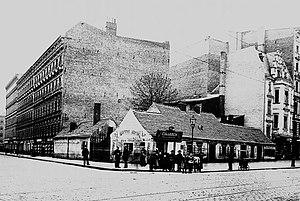
Berlin-Wedding [ˈvɛdɪŋ] est le nom d'un quartier du centre-nord de Berlin, capitale d'Allemagne, l'un des six quartiers qui composent l'arrondissement de Mitte. Avant des réformes administratives de 2001, il formait le district de Wedding avec l'actuel quartier de Gesundbrunnen, faisant partie de la zone d'occupation française de Berlin qui lors de la séparation de la ville, se trouvait dans les secteurs d'ouest.